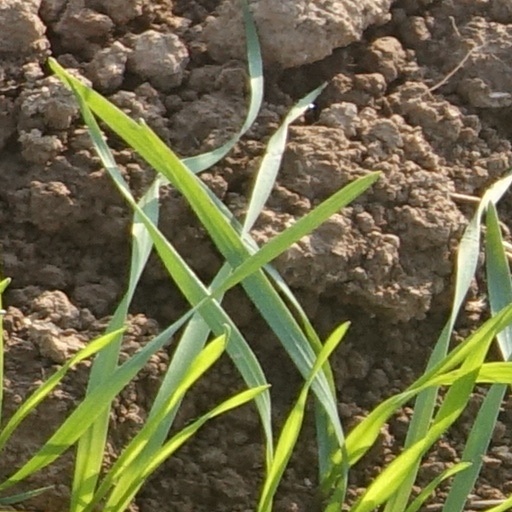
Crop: wheat